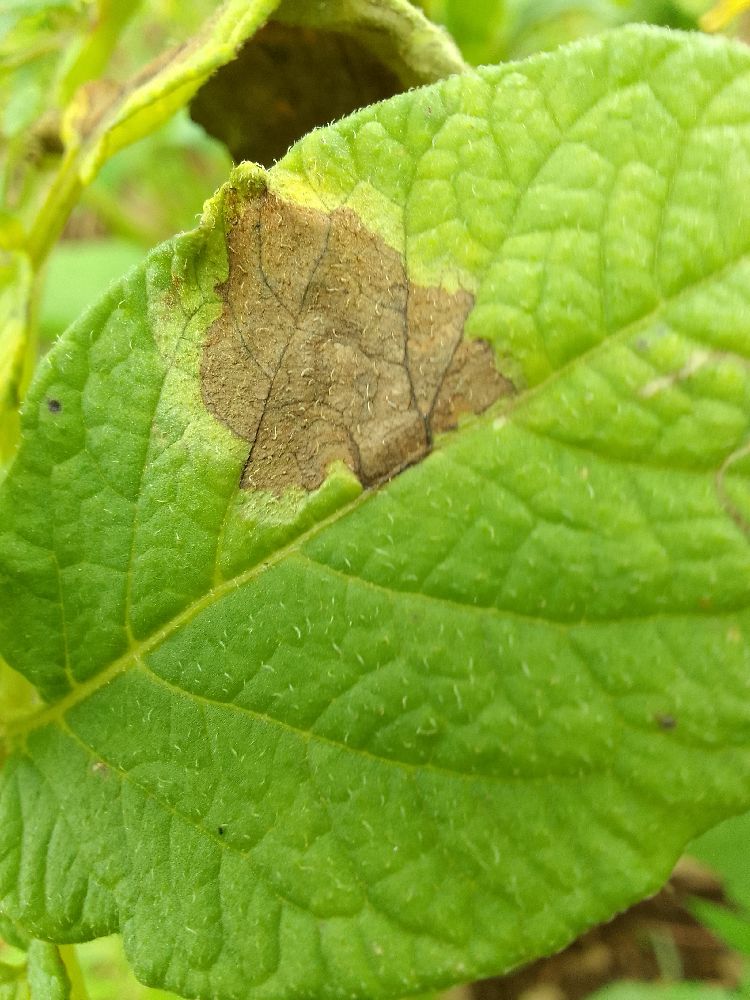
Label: Late blight